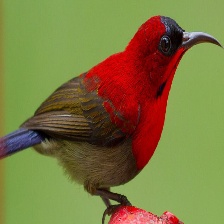
Species: CRIMSON SUNBIRD
Scientific name: AETHOPYGA SIPARAJA